Boloria freija

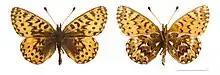
specimen from Montana

"A. freija" Thnbg. (— "lapponica" Esp., "tullia" O., "freya" Godt.) (68c). Upperside almost exactly as in "dia", the size also being the same. The hindwing beneath resembles that of "chariclea", but is more variegated, with a distinct silvery white band between the central and marginal areas; a large rhomboidal silver-spot in the centre of the costa and rather long silver-spots at the margin.